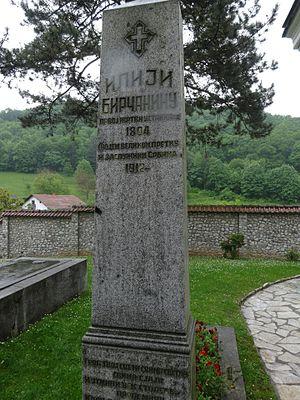
Le monastère de Ćelije est un monastère orthodoxe serbe situé à Lelić, dans le district de Kolubara et sur le territoire de la Ville de Valjevo en Serbie. Il est inscrit sur la liste des monuments culturels de grande importance de la République de Serbie.